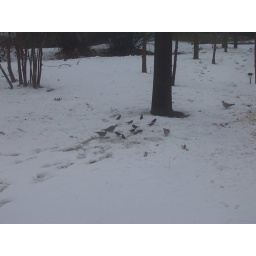
Quick picture from my kitchen window of birds feeding under the bird feeder on our pecan tree.